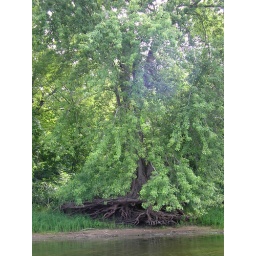
A tree off the lake while fishing in La Crosse